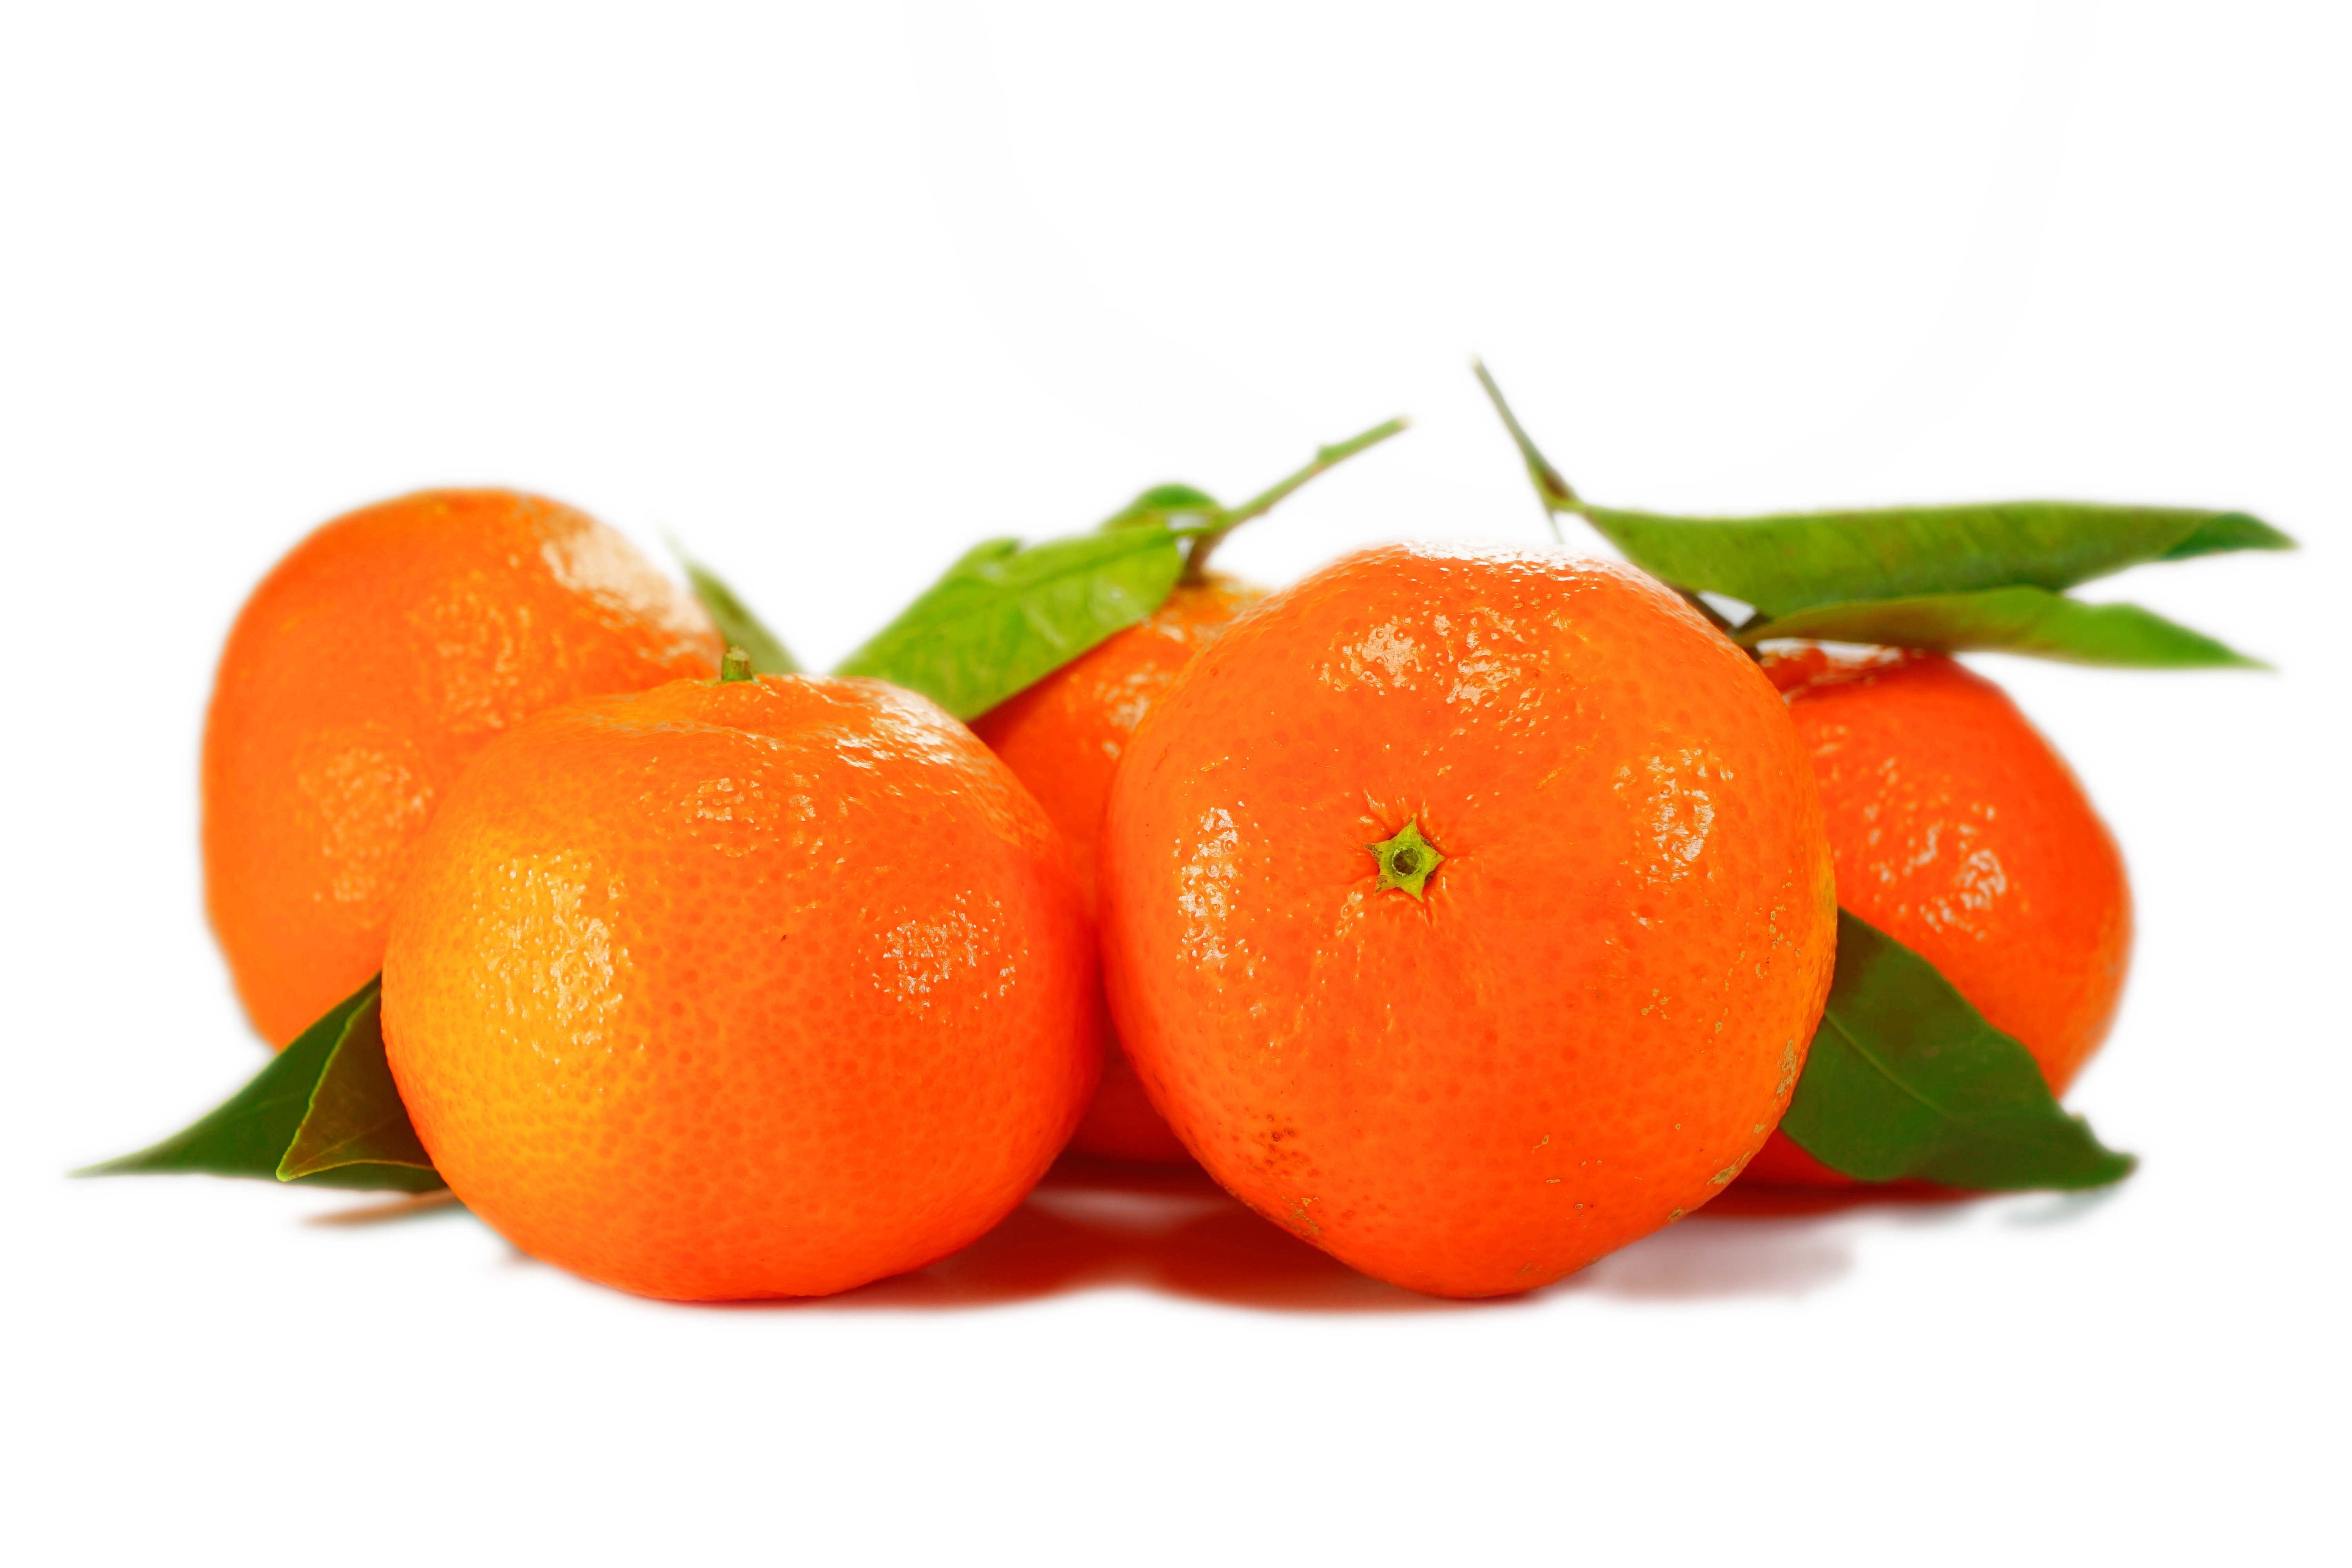
plant, fruit, orange, food, produce, vegetable, healthy, delicious, leaves, nutrition, fruits, tangerine, clementine, vitamins, oranges, citrus, flowering plant, tangerines, fruity, clementines, citrus fruit, bitter orange, mandarin orange, land plant, tangelo